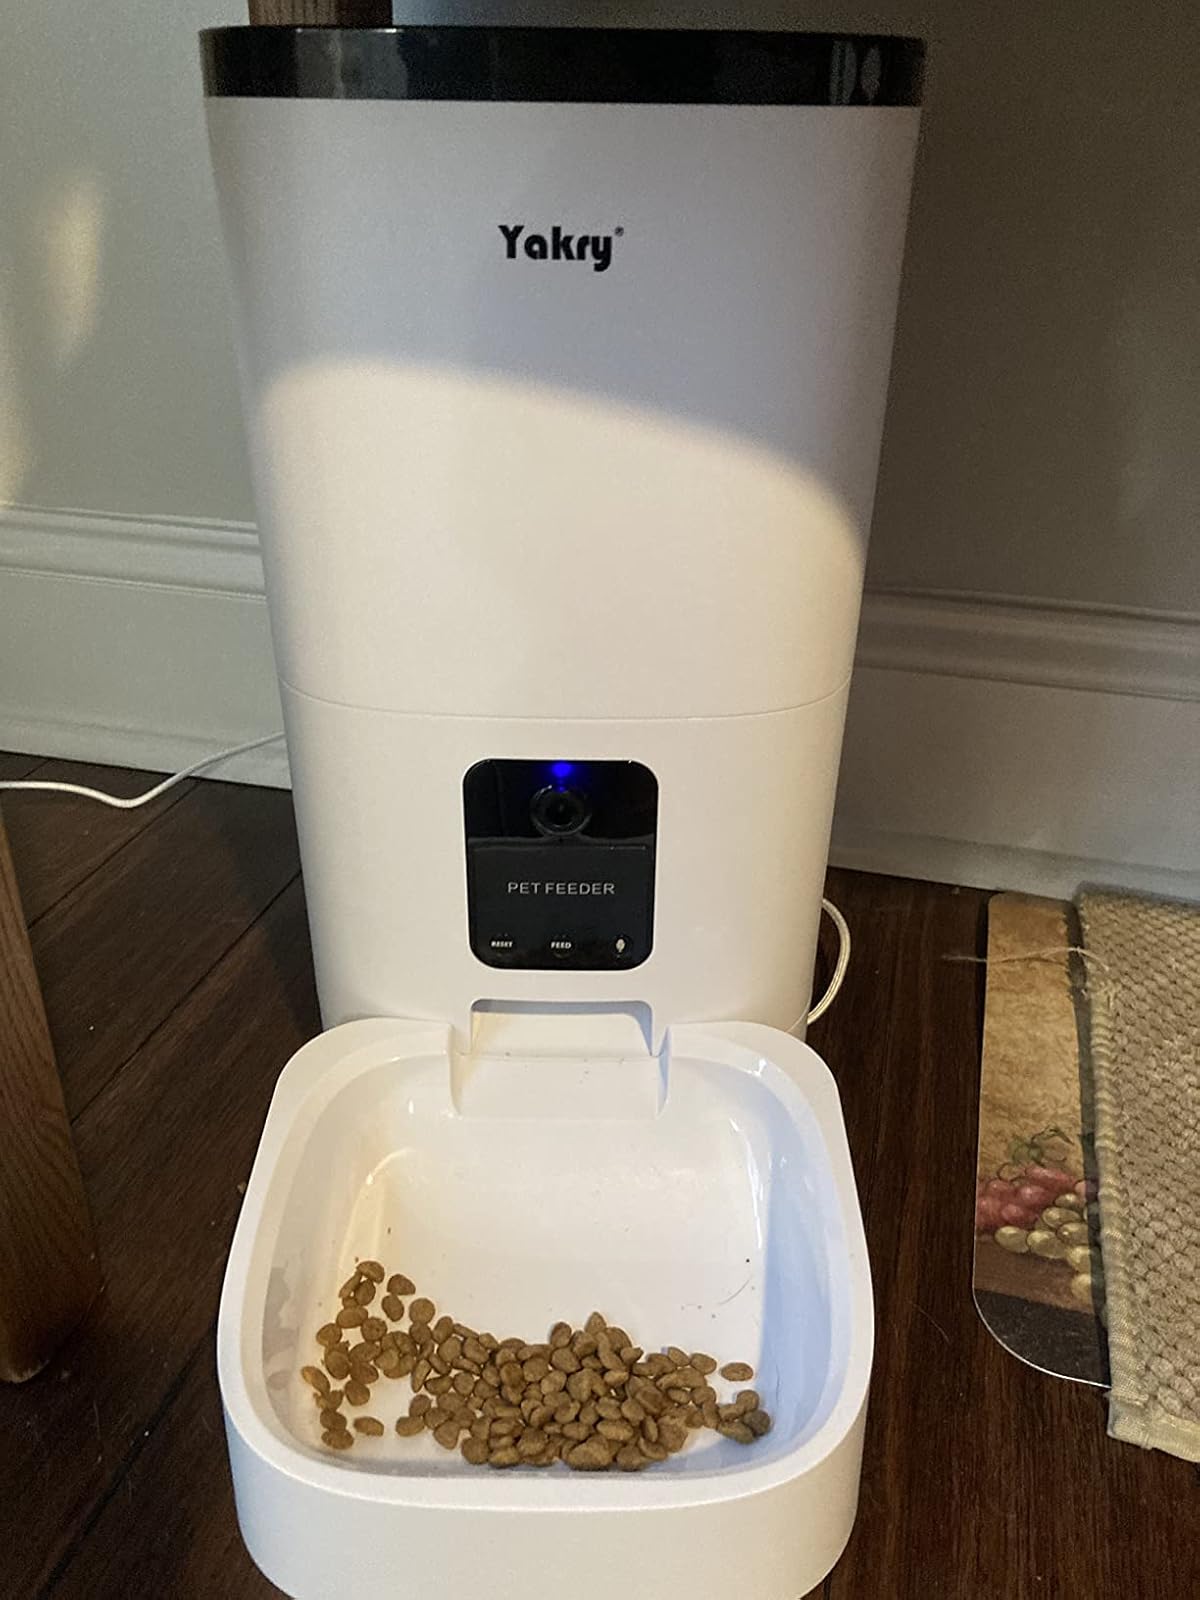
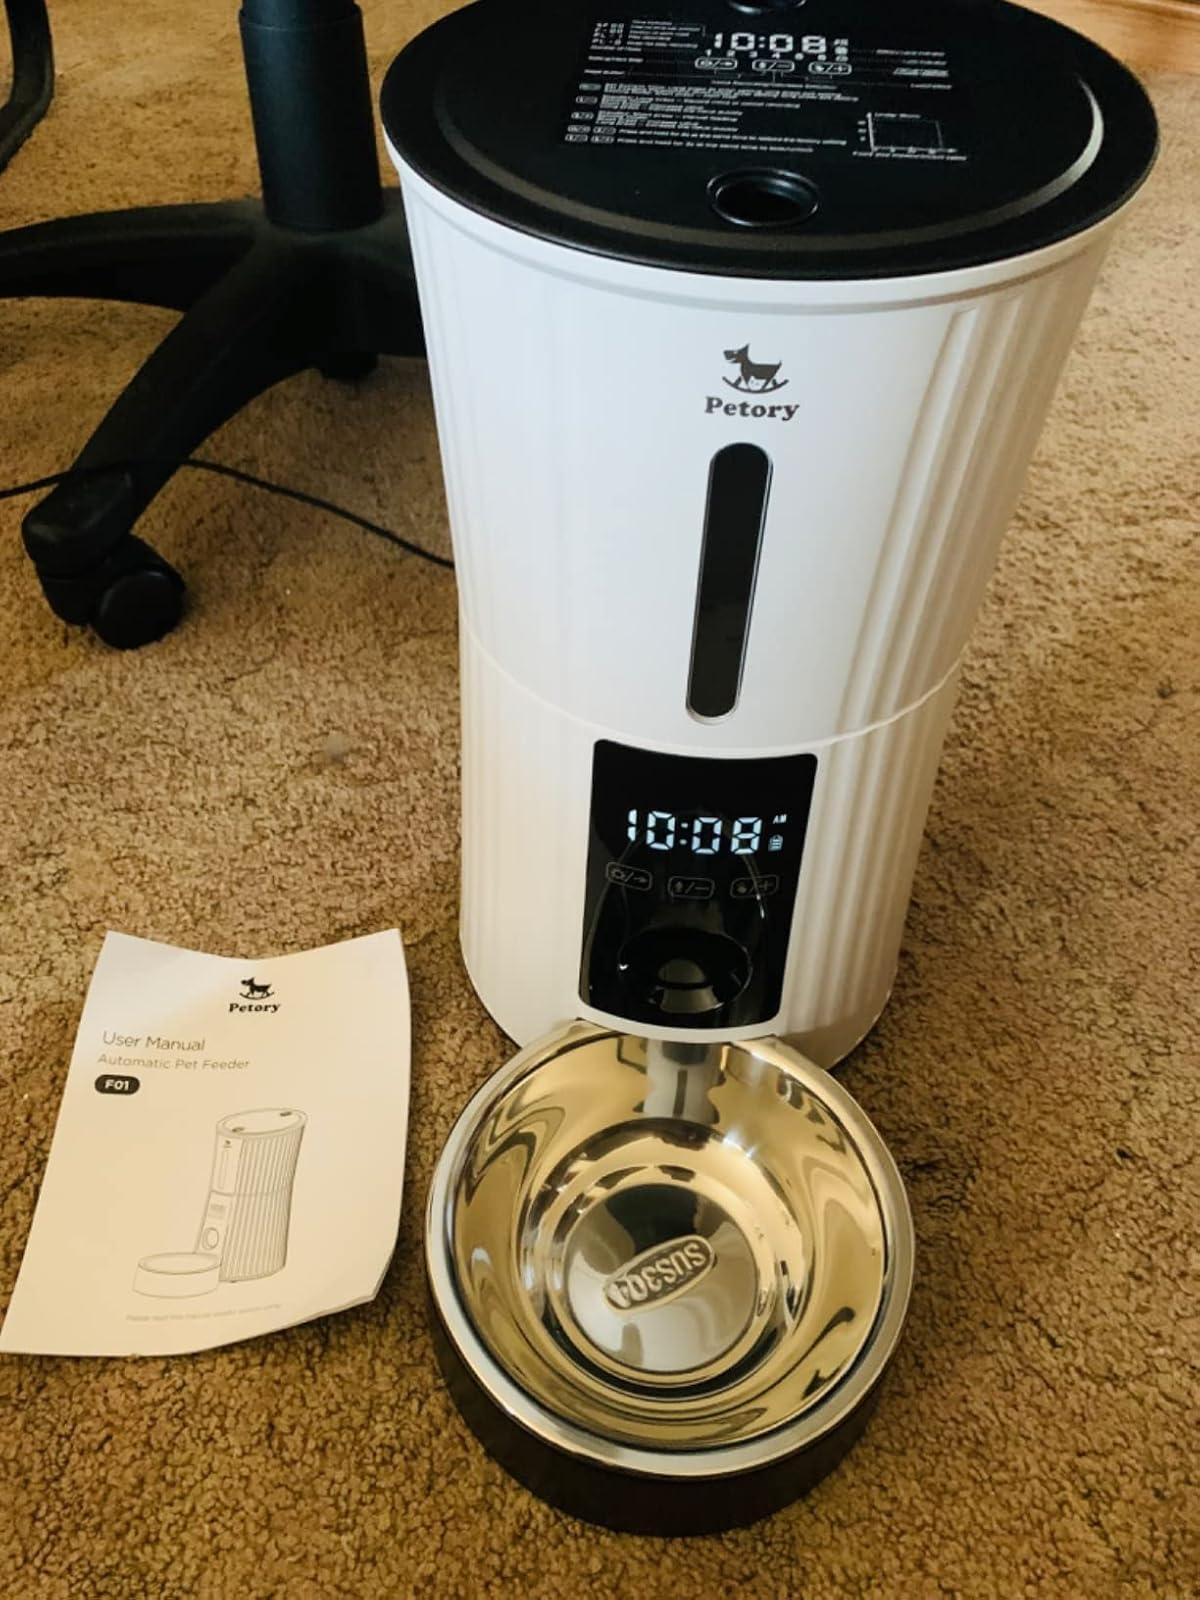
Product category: items_feeder
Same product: no